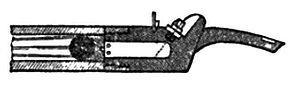
Le sabot est un dispositif militaire utilisé dans les canons pour tirer un projectile sous-calibré, ou s'il doit être maintenu dans une position précise.